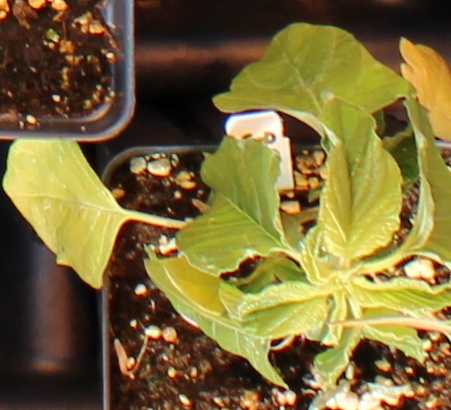
Label: Redroot Pigweed